Small nucleolar RNA SNORD20

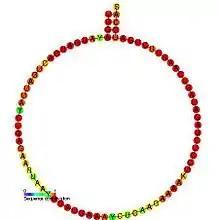
Predicted secondary structure and sequence conservation of SNORD20

In molecular biology, snoRNA U20 (also known as SNORD20) is a non-coding RNA (ncRNA) molecule which functions in the modification of other small nuclear RNAs (snRNAs). This type of modifying RNA is usually located in the nucleolus of the eukaryotic cell which is a major site of snRNA biogenesis. It is known as a small nucleolar RNA (snoRNA) and also often referred to as a guide RNA.